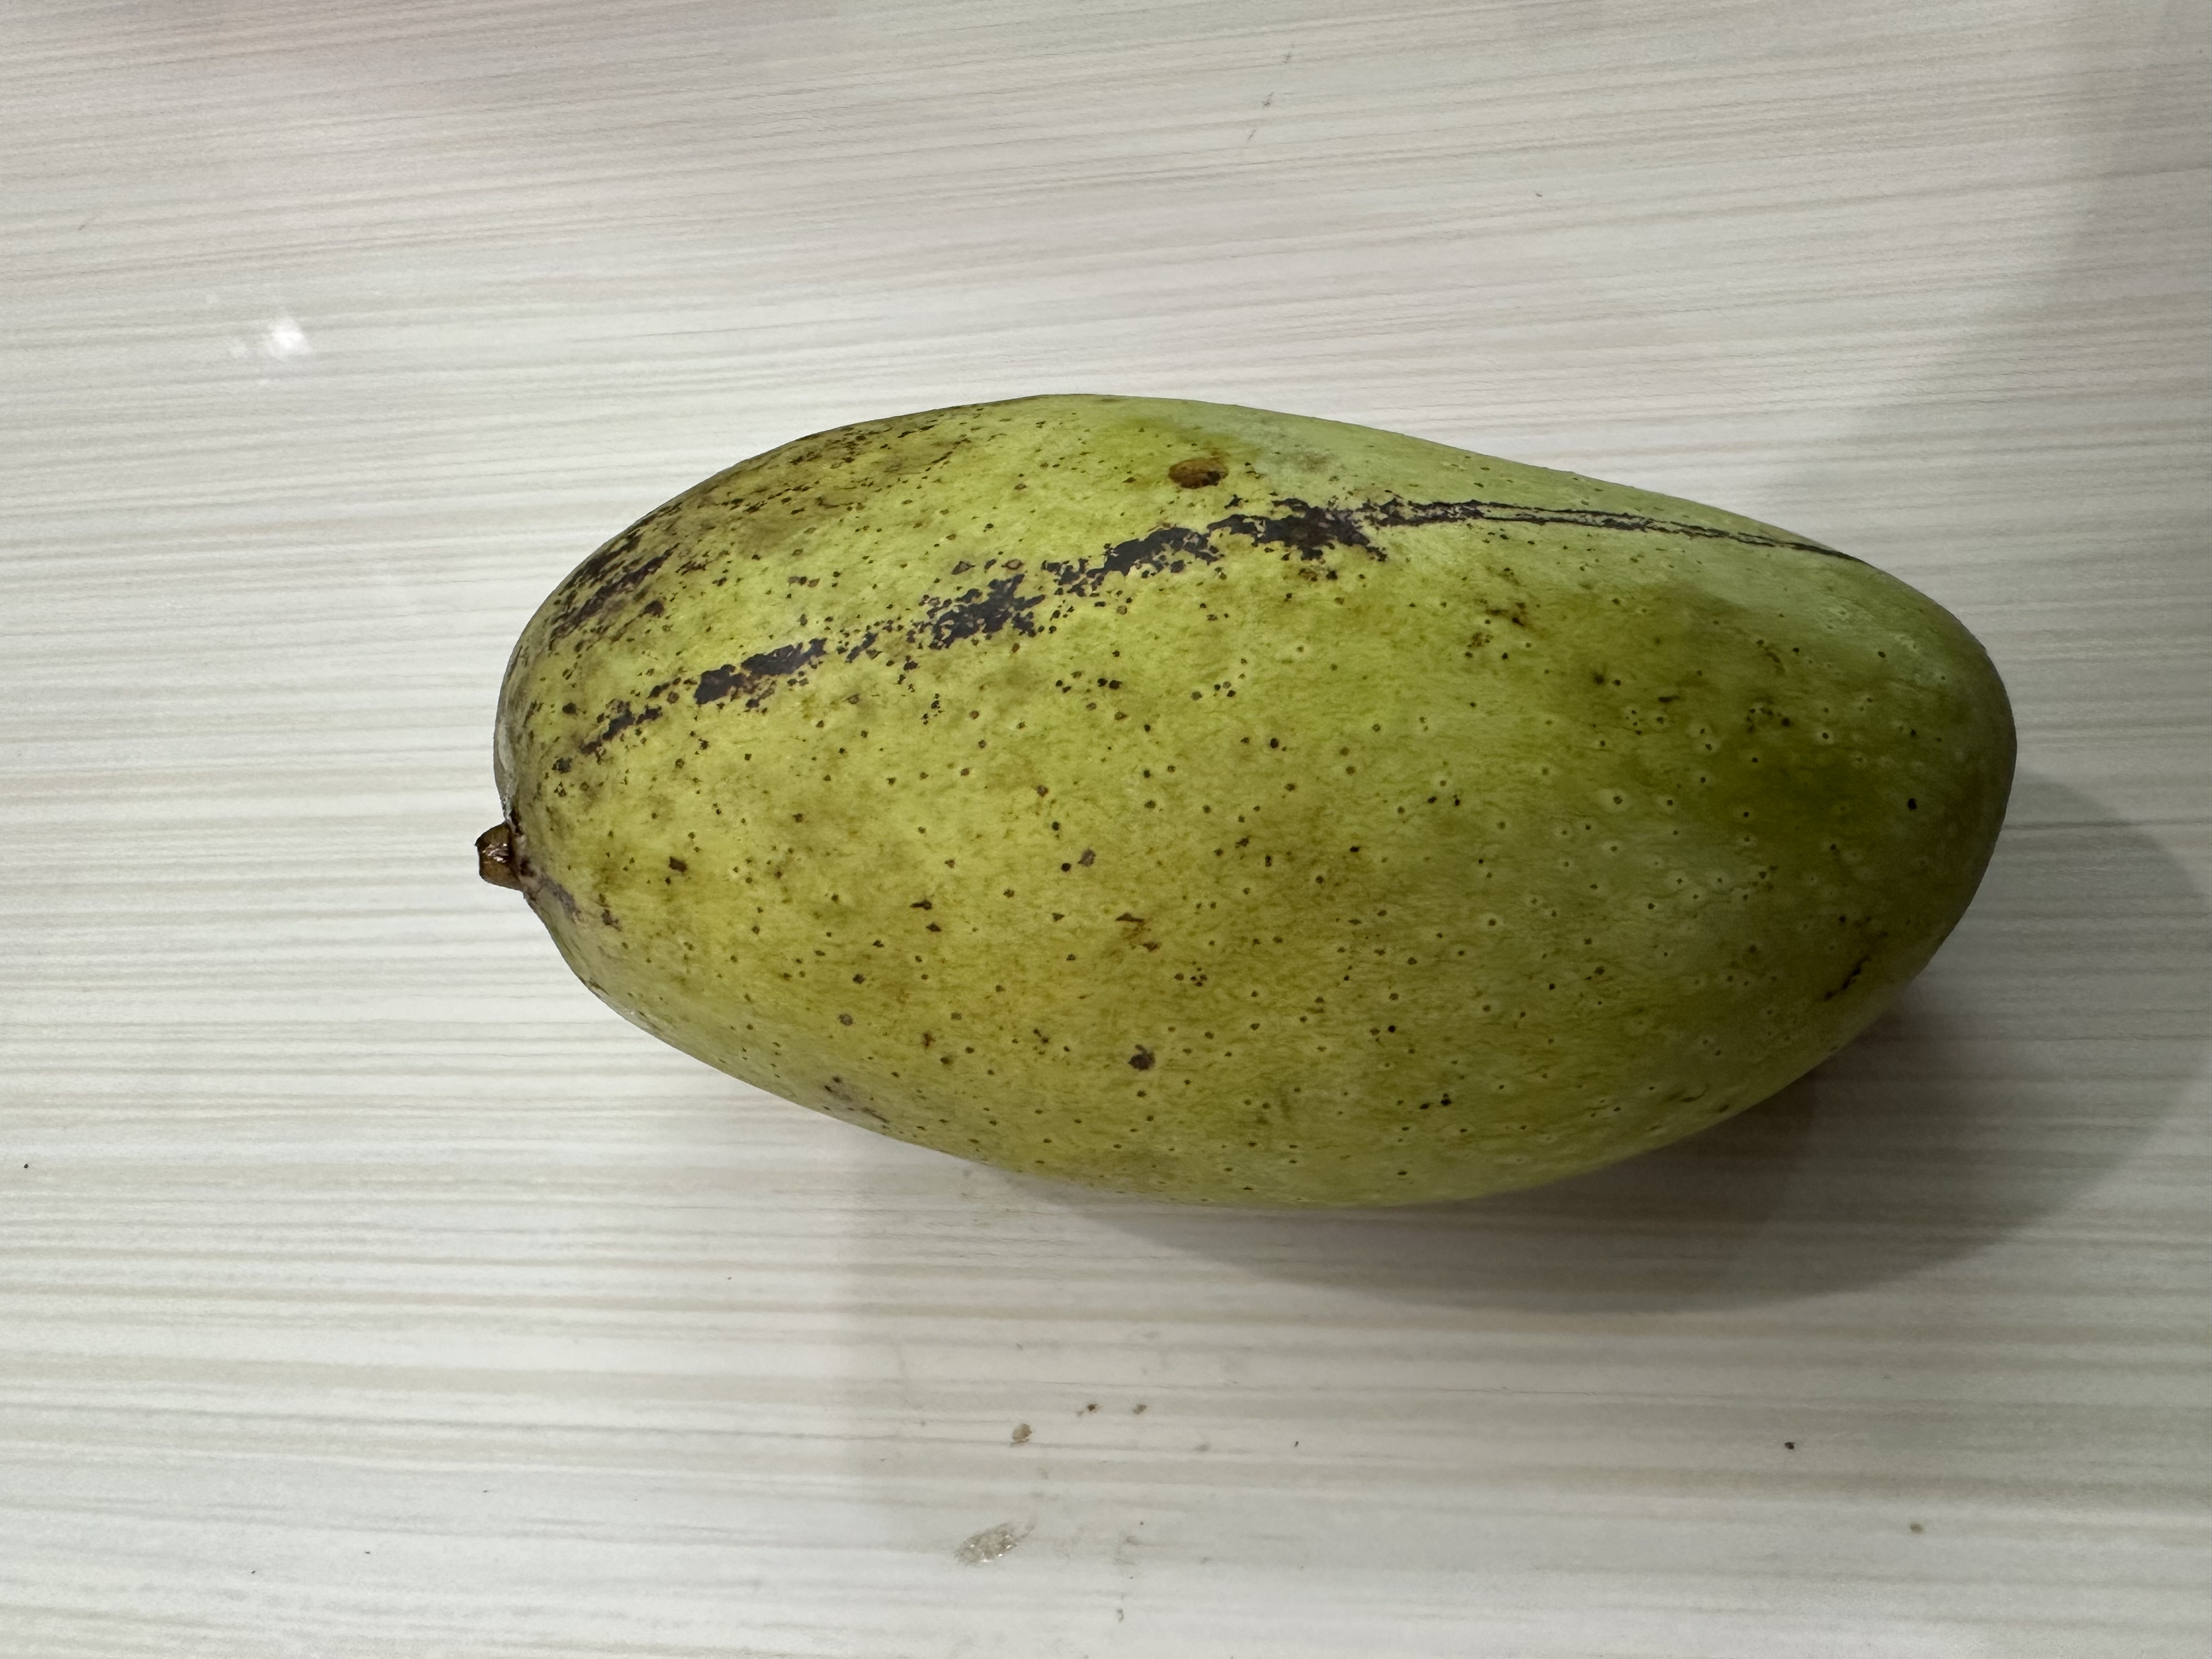
Mango variety: Fazlee